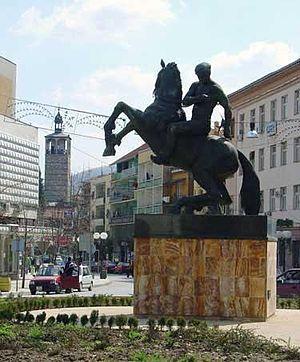
Vélès est une municipalité et une ville du centre de la Macédoine du Nord, traversée par le fleuve Vardar. La municipalité comptait 57 602 habitants en 2002 et s'étend sur 427,45 km². La ville en elle-même compte 43 716 habitants, le reste de la population étant réparti dans les villages alentour. C'est le principal centre économique du centre du pays. Elle porta le nom de Titov Veles, de 1946 à 1991, lorsqu'elle faisait partie de la République socialiste fédérale de Yougoslavie.
L'insurrection d'Ilinden–Préobrajénié, appelée également insurrection de la Saint-Élie et de la Transfiguration, est un soulèvement populaire de la population de la Macédoine et de la Thrace qui a éclaté le 2 août 1903. Il est mené par les habitants de la Macédoine historique qui réclamaient leur indépendance vis-à-vis de l'Empire ottoman. La Macédoine est alors, depuis l'indépendance de la Serbie et de la Bulgarie en 1878, le dernier territoire européen non-turc inclus dans l'Empire.